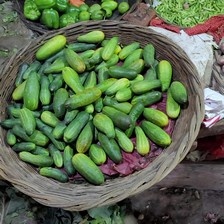
Label: cucumber